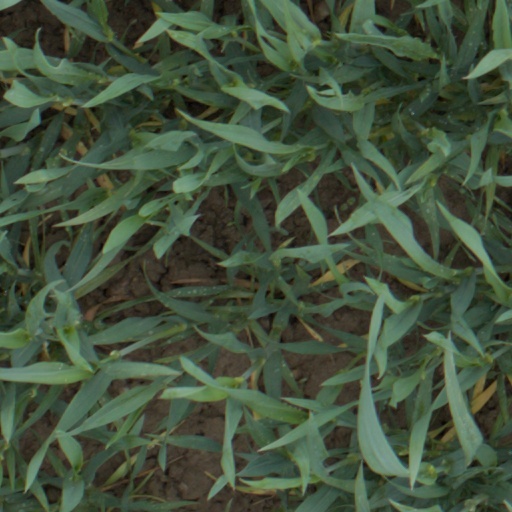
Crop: wheat